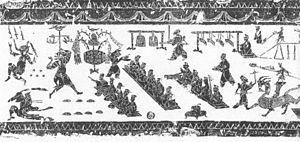
Jongleur aux épées, bateleur. Estampage de pierre gravée de la dynastie Han (voir Jacques Pimpaneau, ""Chine. Littérature populaire"", Philippe Picquier, 1991, p. 255)"
L'opéra chinois ou théâtre chanté traditionnel chinois 戲曲 xìqǔ est synonyme de théâtre chinois jusqu'au XXᵉ siècle. Le 話劇 huaju est le théâtre parlé d'inspiration occidentale introduit au XXᵉ siècle. Il existe une troisième forme de spectacle théâtral populaire, le quyi 曲藝, l'art des conteurs, des chanteurs et des bateleurs qui a souvent inspiré le xiqu. Le terme de xiju 戲劇 désigne le théâtre en général ; il se divise en plusieurs formes principalement marquées par leur origine géographique ou culturelle. La langue ou le dialecte et la forme de musique est la caractéristique principale qui différencie ces différentes formes d'opéra.